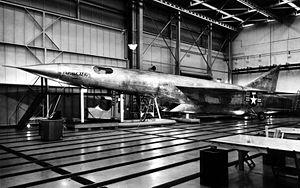
Le Republic XF-103 était un projet américain pour le développement d'un puissant intercepteur armé de missiles air-air, capable de détruire des bombardiers soviétiques en volant à une vitesse de Mach 3. Malgré un développement ayant pris beaucoup de temps, il ne dépassa jamais le stade de la construction d'une maquette.